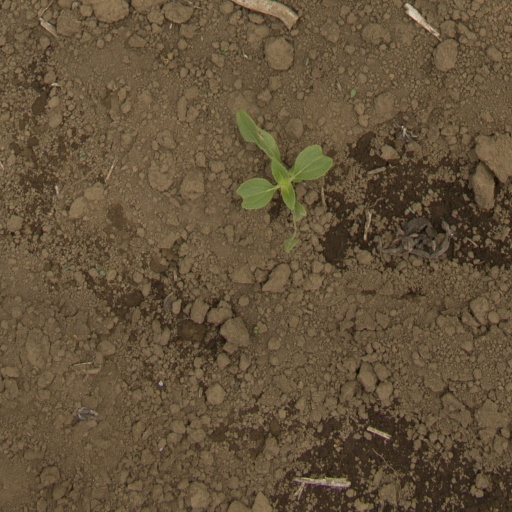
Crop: Jerusalem artichoke